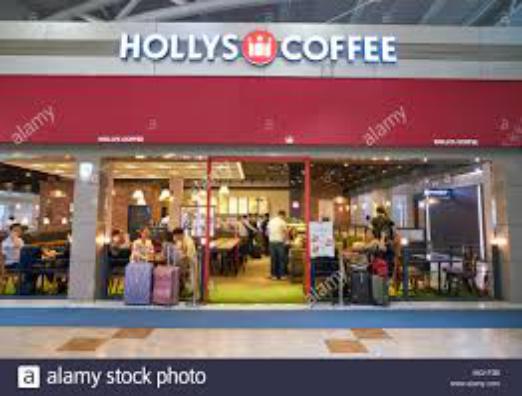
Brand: Hollys Coffee
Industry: Food